Mikhail Vrubel

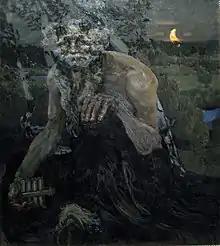
‘Pan’, Mikhail Vrubel, 1899, oil on canvas, Tretyakov Gallery, Moscow Russia, 124x106.3 cm.

During his stay in St. Petersburg in January 1898, Ilya Repin advised Vrubel not to destroy the panel "Morning" that was rejected by the commissioner but instead try to expose it at any other exhibition. As a result, the panel was exhibited at the display of Russian and Finnish painters organized by Sergei Diaghilev in the museum of Saint Petersburg Art and Industry Academy.